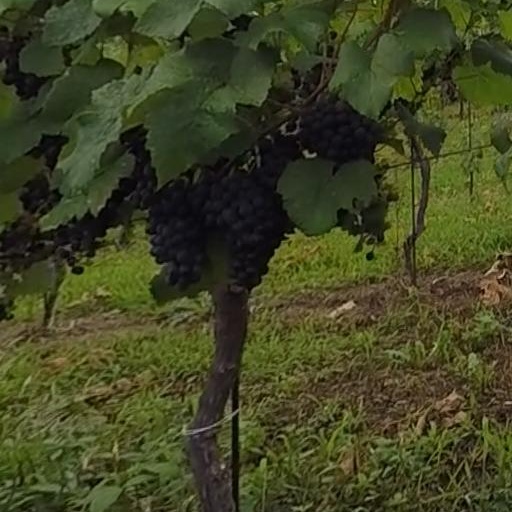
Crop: grape